Largo das Dores

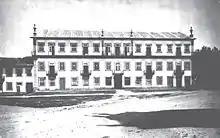
Póvoa de Varzim Hospital in the 19th century.

The harsh long winter of 1811 provoked the 1811 Famine amongst the fishermen and the epidemic that followed it., which led the city hall to obtain a license for the establishment of a provisional hospital in a city hall room in that year. But the room could not substitute a true hospital. City Hall asked King John VI the definitive establishment of a hospital in town and to look for available land where it would be built. The plea was well received, and there were orders for the project to start in 1819. Only in 1826, seven year on, that the construction works started due to efforts by José António Alves Anjo and other Povoans. The hospital, built behind the old First Church, opened to the public on June 29, 1835.